St. Frances Cabrini Catholic Church (Omaha, Nebraska)

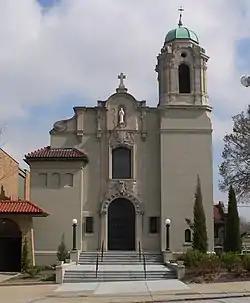

St. Frances Cabrini Catholic Church is a historic Catholic church building in Omaha, Nebraska, United States. It was formerly the cathedral of the Diocese of Omaha and was named St. Philomena's Cathedral at that time. The church and the rectory are listed on the National Register of Historic Places and are also Omaha Landmarks under the St. Philomena name.